Hunan First Normal University

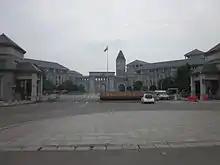

Hunan First Normal University, founded in 1903, is a university located in Yuelu District, Changsha, Hunan Province, China.